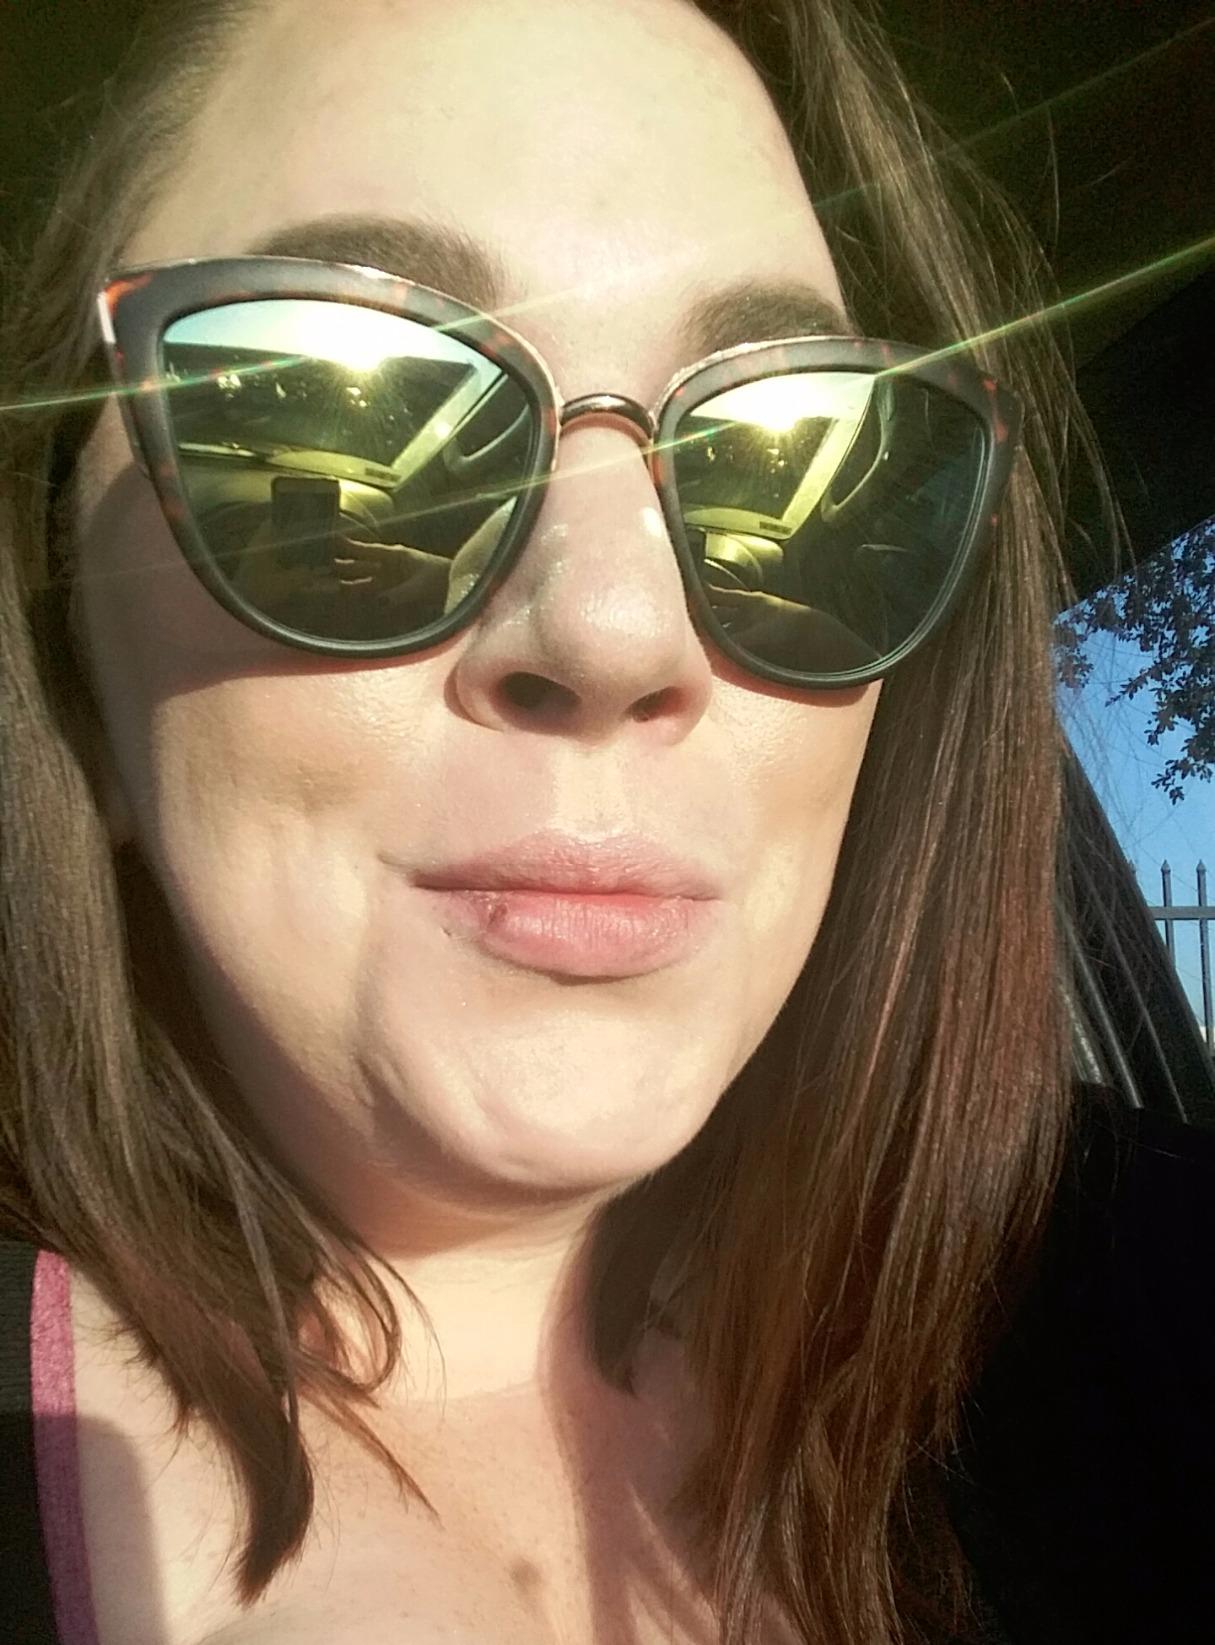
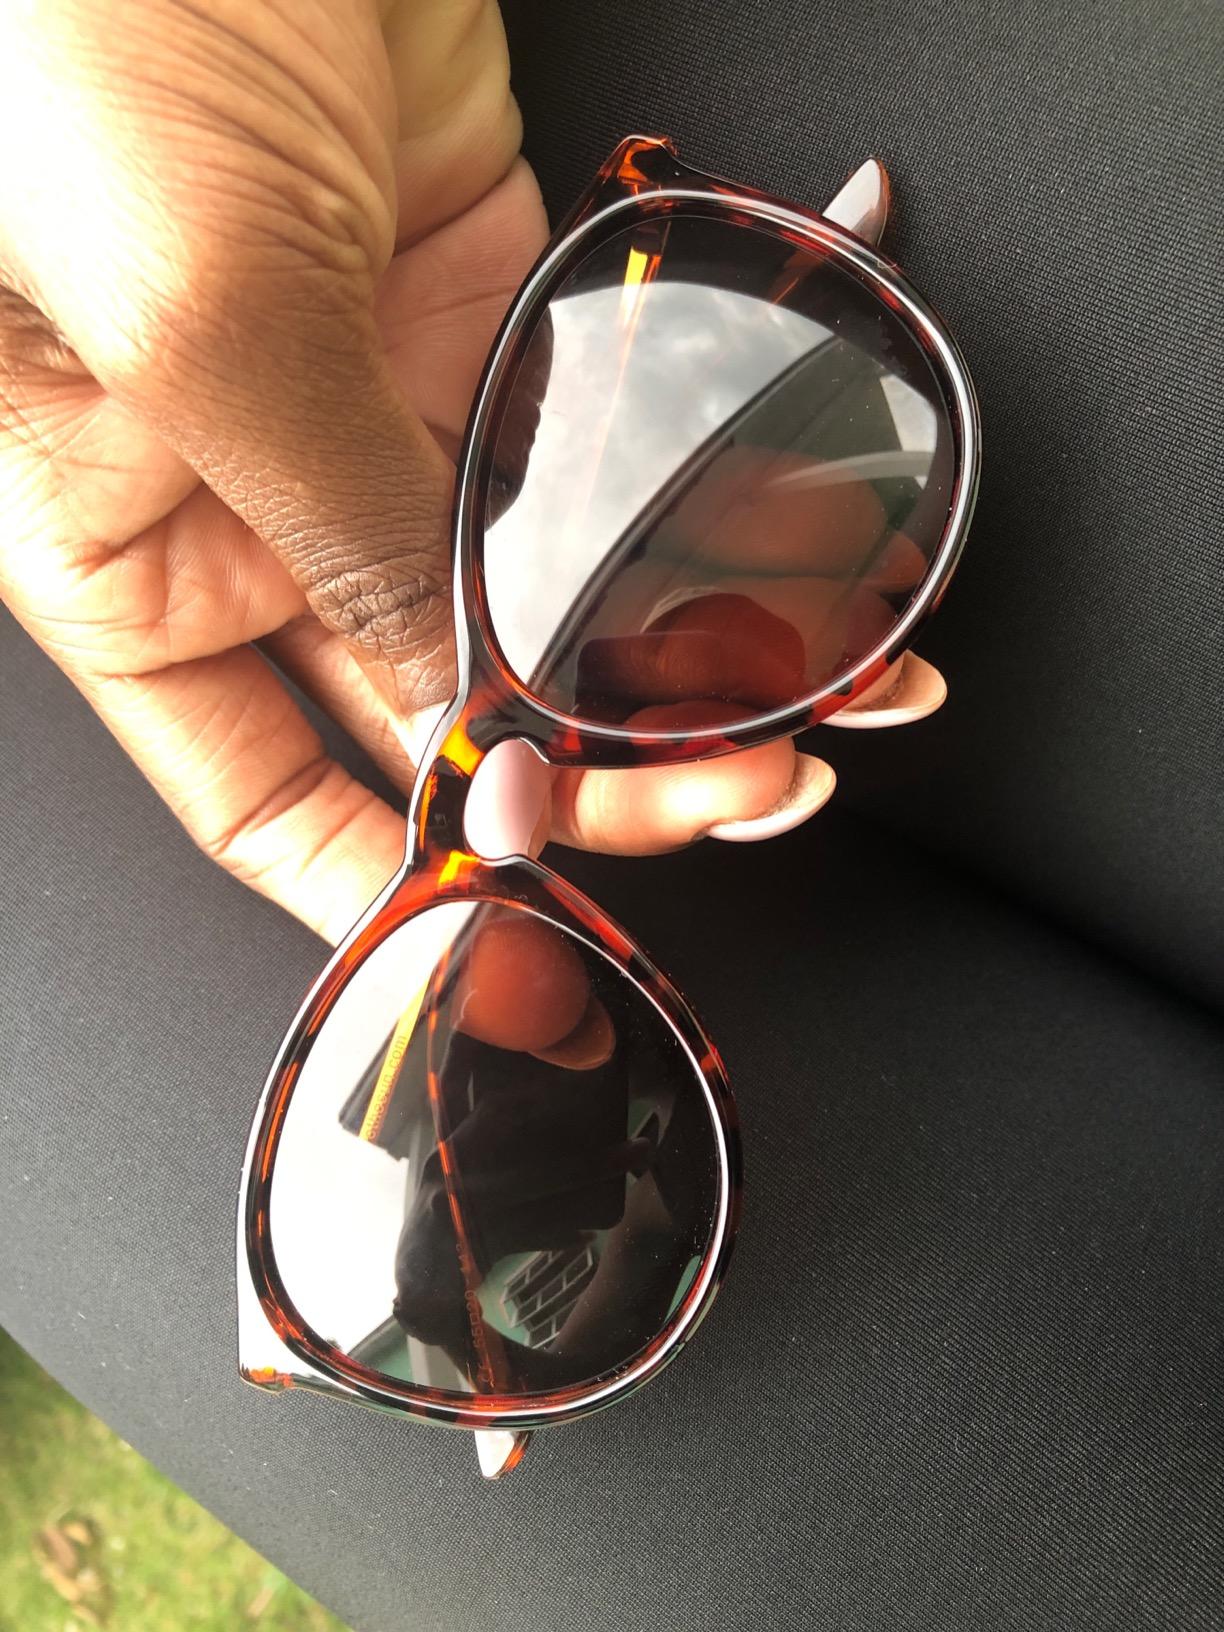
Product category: accessories_sunglasses
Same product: no